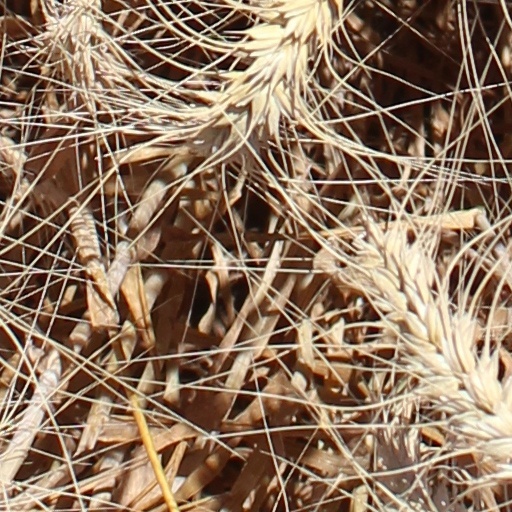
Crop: wheat